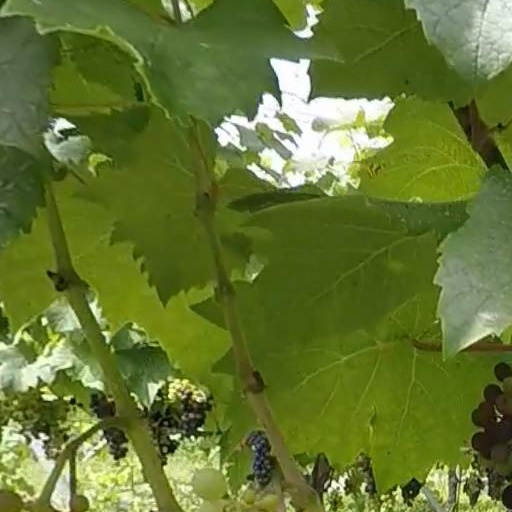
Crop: grape